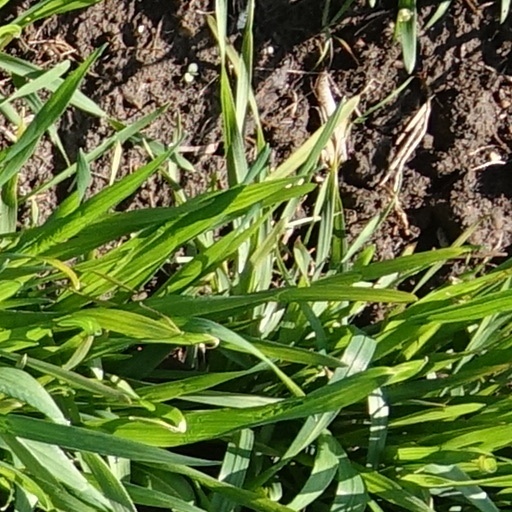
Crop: wheat